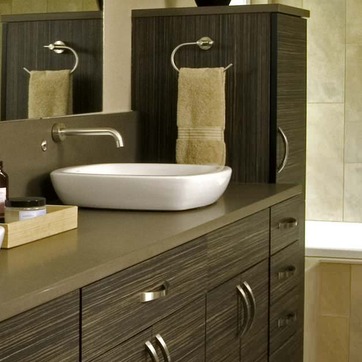
Material: ceramic